Question: What are the playing?
Tambaya: Wasan me sukeyi?
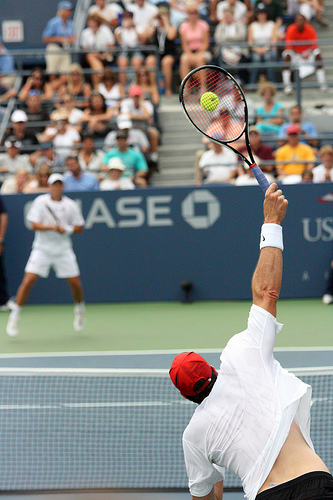
Answer: Tennis.
Amsa: Tanis.